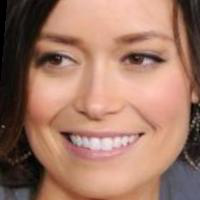
Age group: age 21-30